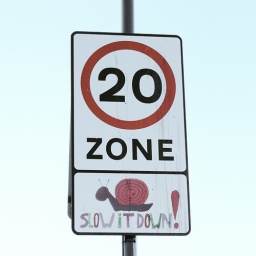
A cute sign in a residential area in Coventry, UK